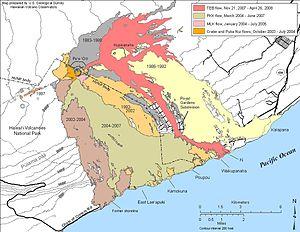
Royal Gardens est une ancienne localité des États-Unis située dans le district de Puna, à Hawaï. Elle se trouvait sur les pentes méridionales du Kīlauea, au-dessus de Kalapana et de l'océan Pacifique, à 276 mètres d'altitude en moyenne. Évacuée et abandonnée au début de l'éruption du Puʻu ʻŌʻō en 1983, la localité est rapidement détruite par les coulées de lave qui progressent maison par maison ; la dernière disparaît le 3 mars 2012.